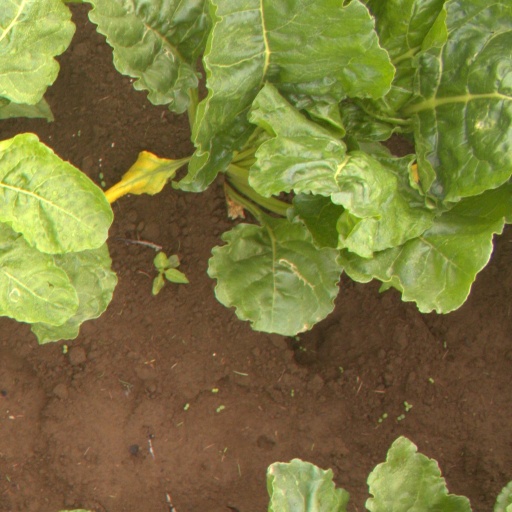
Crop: sugar beet